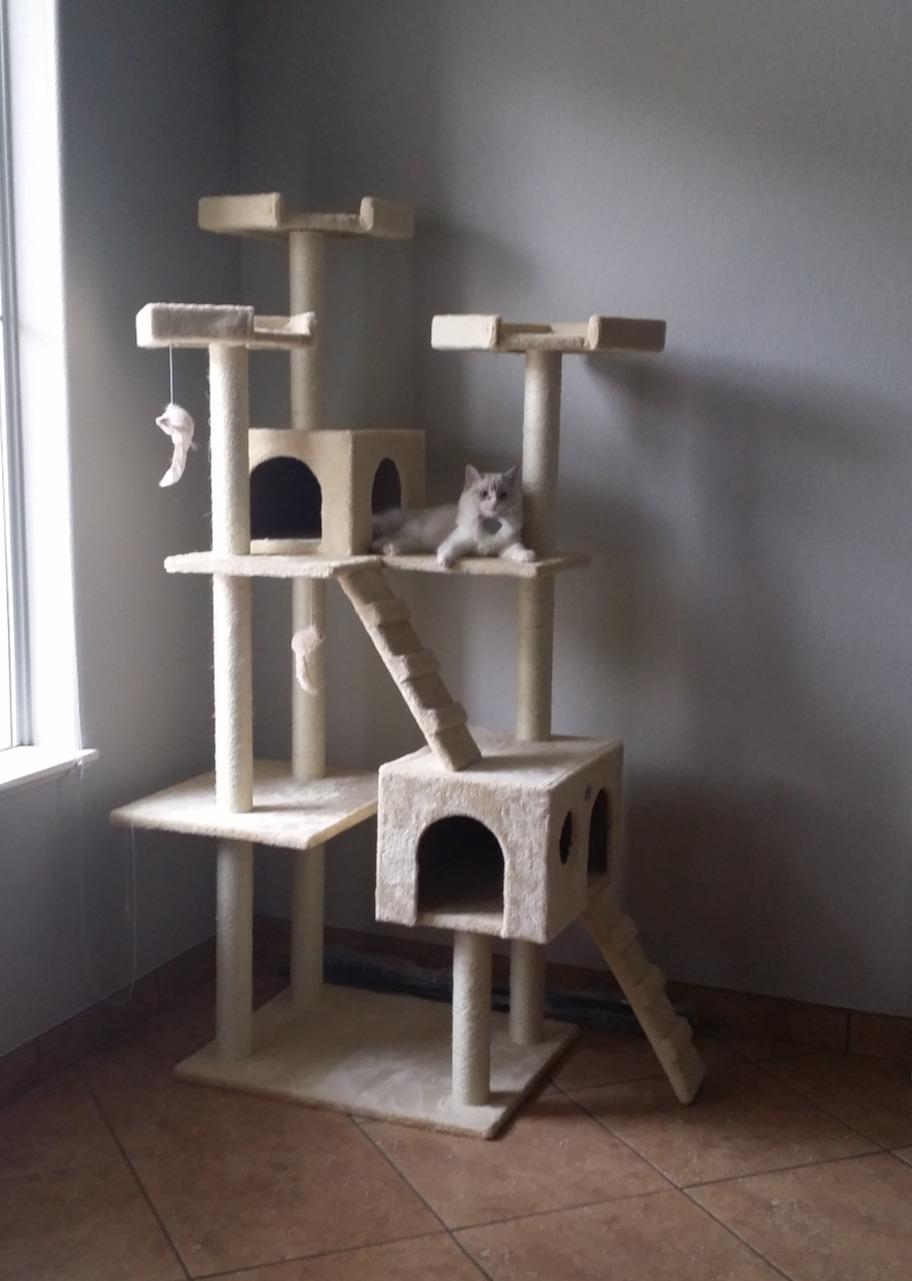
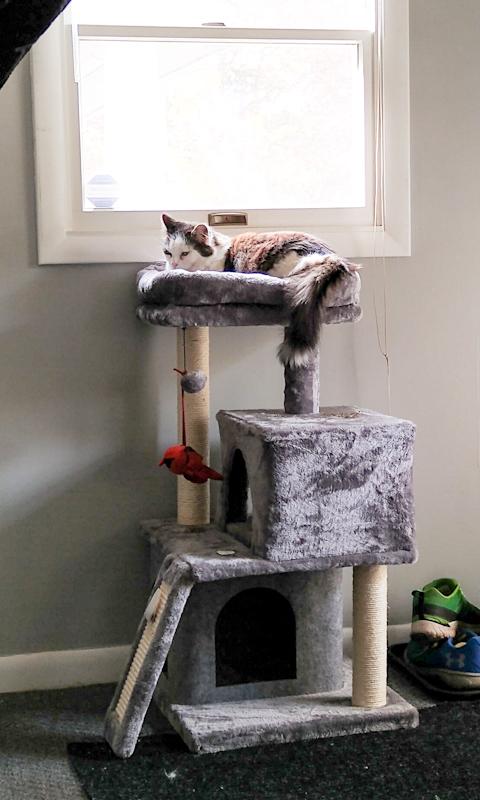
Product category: items_cat tree
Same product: no